Höllentalanger Hut

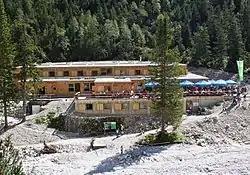
New Höllentalanger Hut (opened 2015)

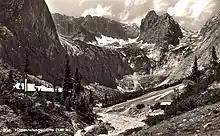
Höllentalangerhütte on postcard from 1935

The Höllentalanger Hut (1,381 m) is a managed hut owned by the German Alpine Club in the Wetterstein Mountains of Bavaria, in the district of Garmisch-Partenkirchen. The hut lies in a narrow defile between the Höllental-Blassen and Waxenstein-Riffelwand crest and is open from the end of May to mid-October. It has more than 80 bedspaces.